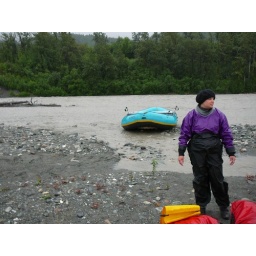
Notice how much the river came up ... boat is further up than in previous pictures!